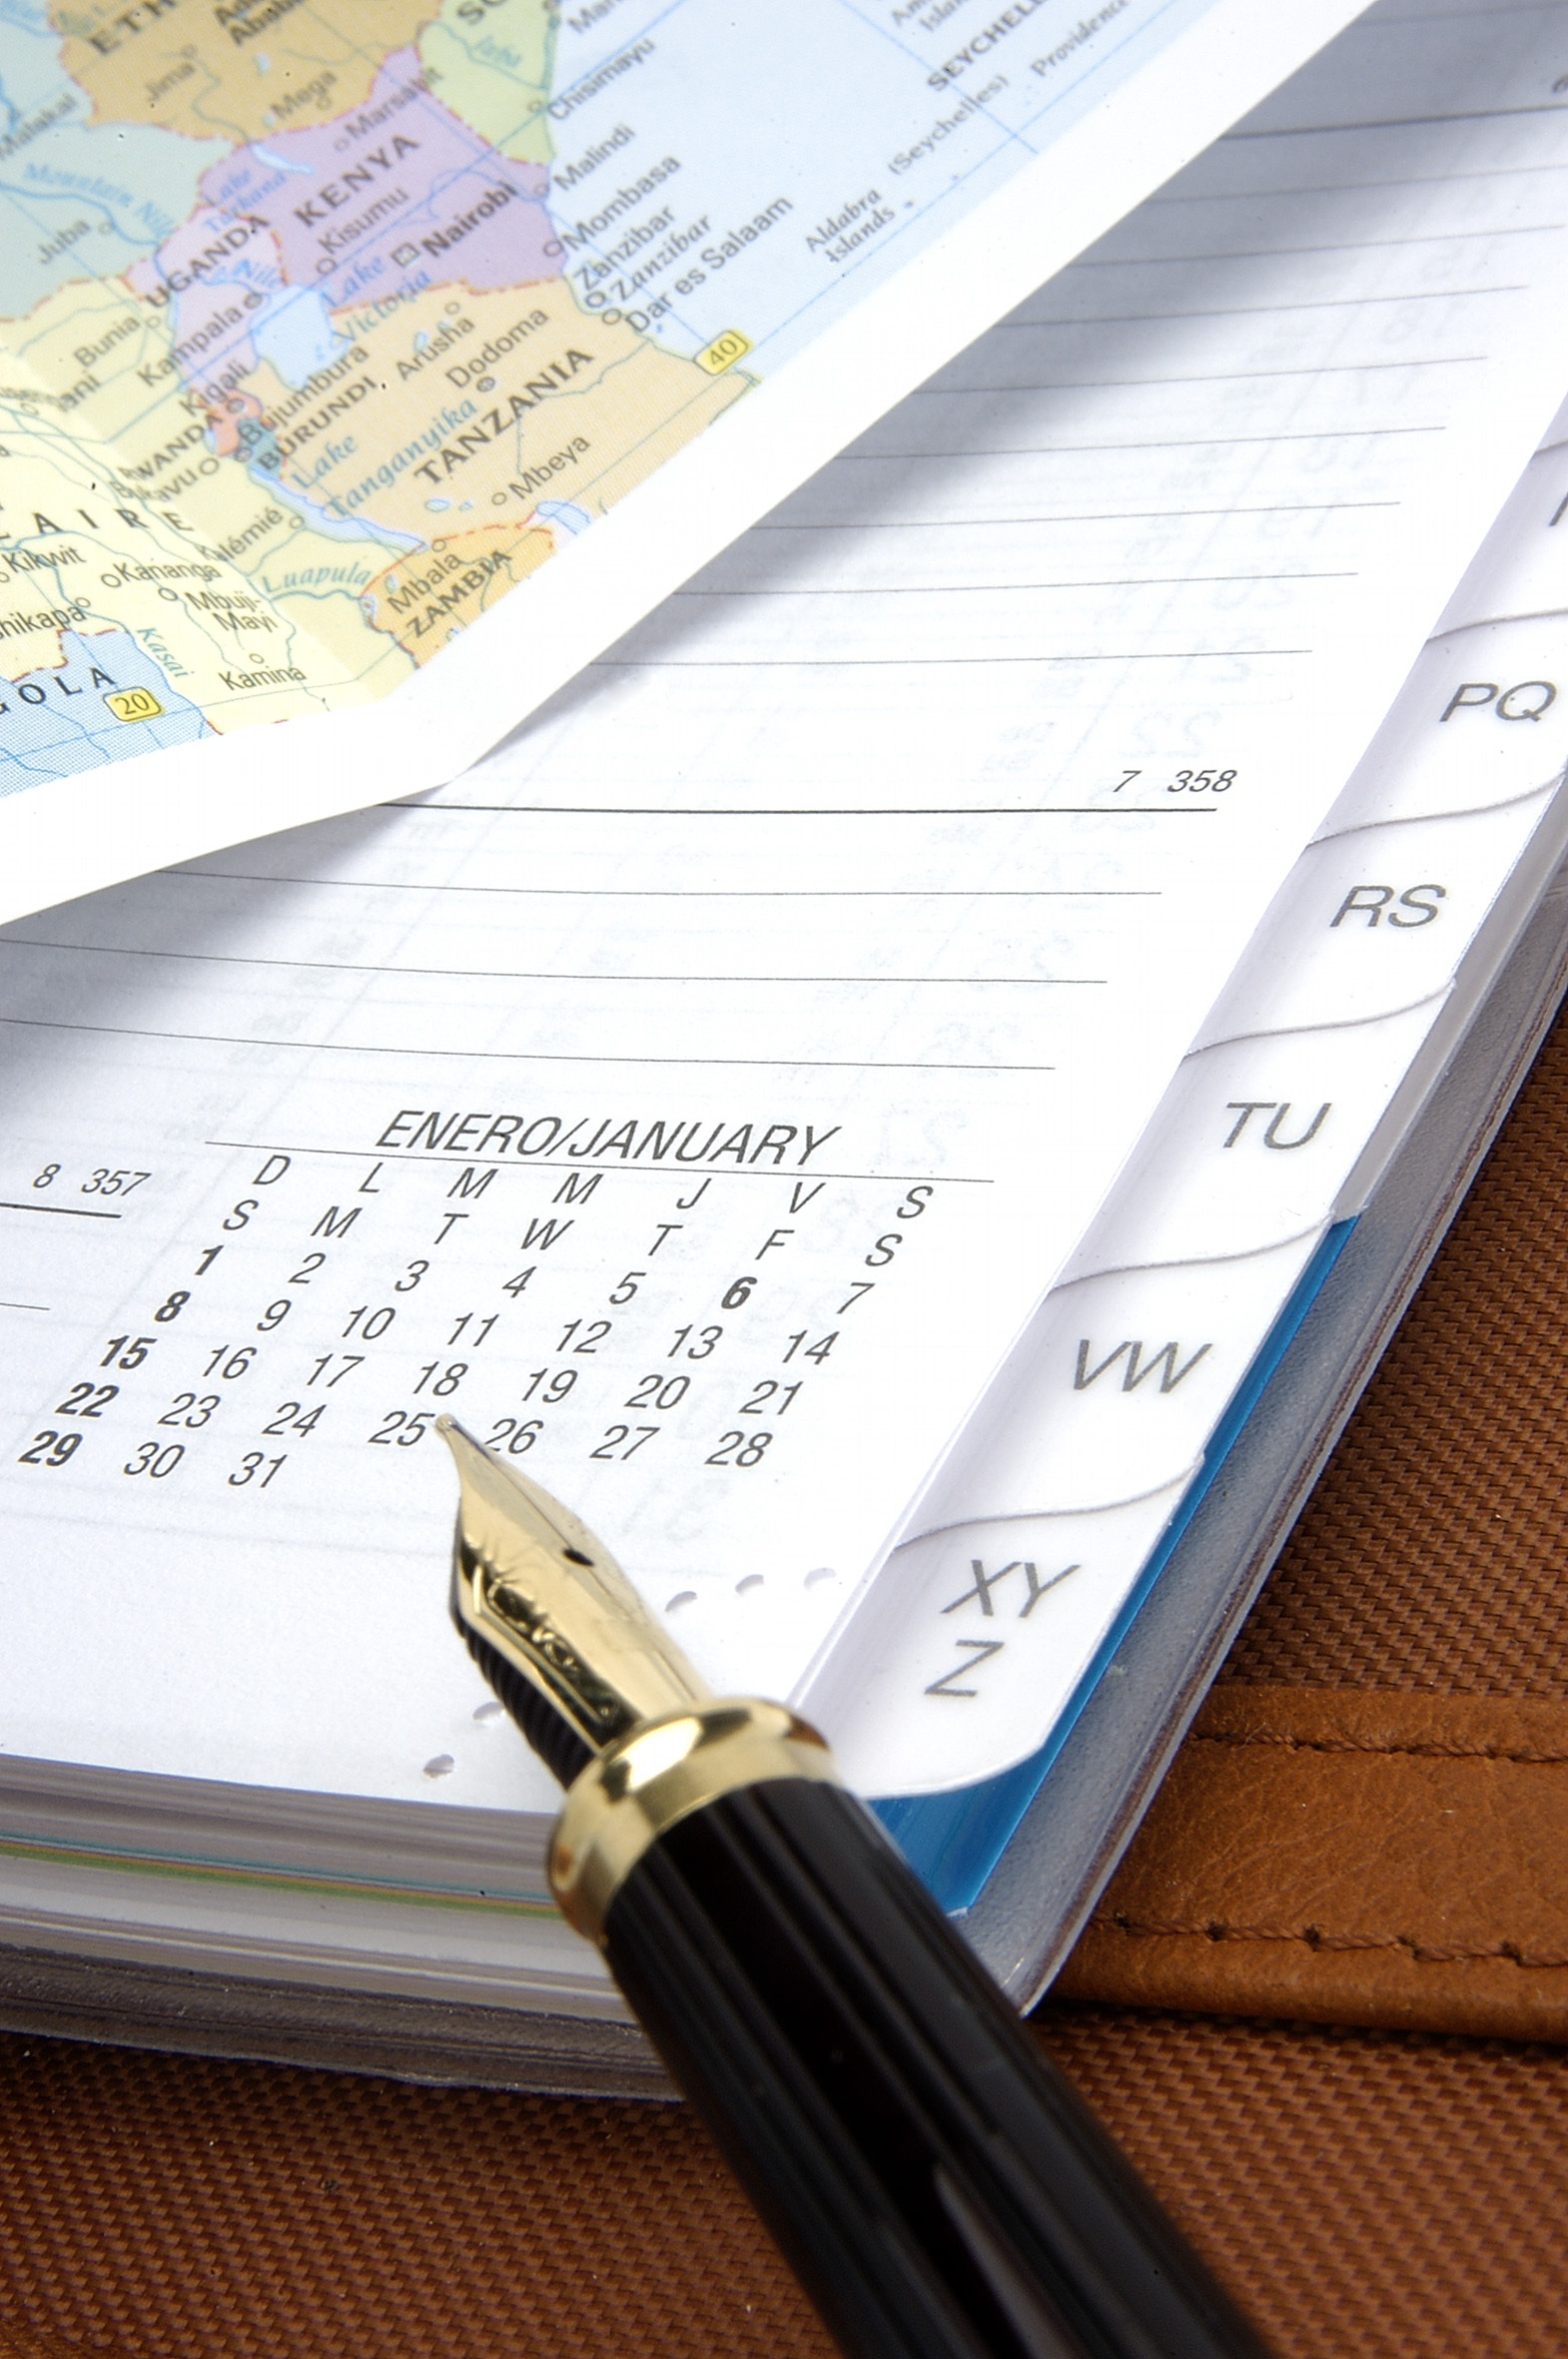
writing, work, pen, travel, office, holiday, business, brand, text, handwriting, document, maps